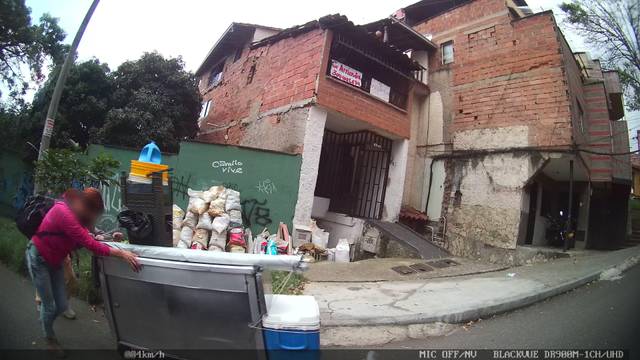
Region: Colombia
Coordinates: 6.254, -75.554